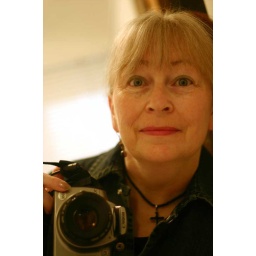
Me trying to get a shot of myself in the bathroom mirror